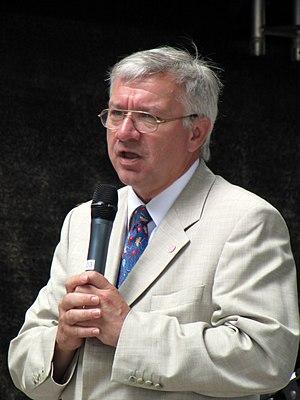
Coblence est une ville et un arrondissement d'Allemagne, situés dans le nord du Land de la Rhénanie-Palatinat. Au 31 décembre 2014, la ville comptait 111 434 habitants.